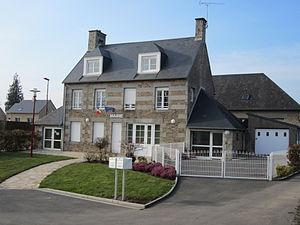
Saint-Martin-le-Bouillant, Manche
Saint-Martin-le-Bouillant est une commune française, située dans le département de la Manche en région Normandie, peuplée de 318 habitants.